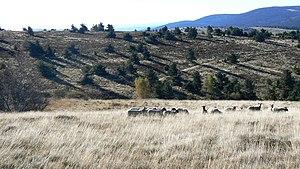
Le Forez est une région naturelle et historique française située, pour l'essentiel, dans la partie centrale de l'actuel département de la Loire.
La lande est un type d'habitat naturel et la formation végétale particulière qui s'y développe, caractérisée par une physionomie de fruticée, c'est-à-dire une formation où dominent des arbrisseaux et des sous-arbrisseaux sclérophylles et sempervirents poussant typiquement sur des sols pauvres, siliceux ou calcaires, et oligotrophes. Elle correspond à des fourrés denses constitués de plantes ligneuses basses ne dépassant généralement pas deux mètres de haut.
Les Hautes Chaumes constituent un site naturel du réseau Natura 2000, formé de vastes plateaux d'altitude vallonnés qui s'étendent sur 8 000 ha au-delà de 1 400 m d'altitude, sur la partie sommitale des monts du Forez.